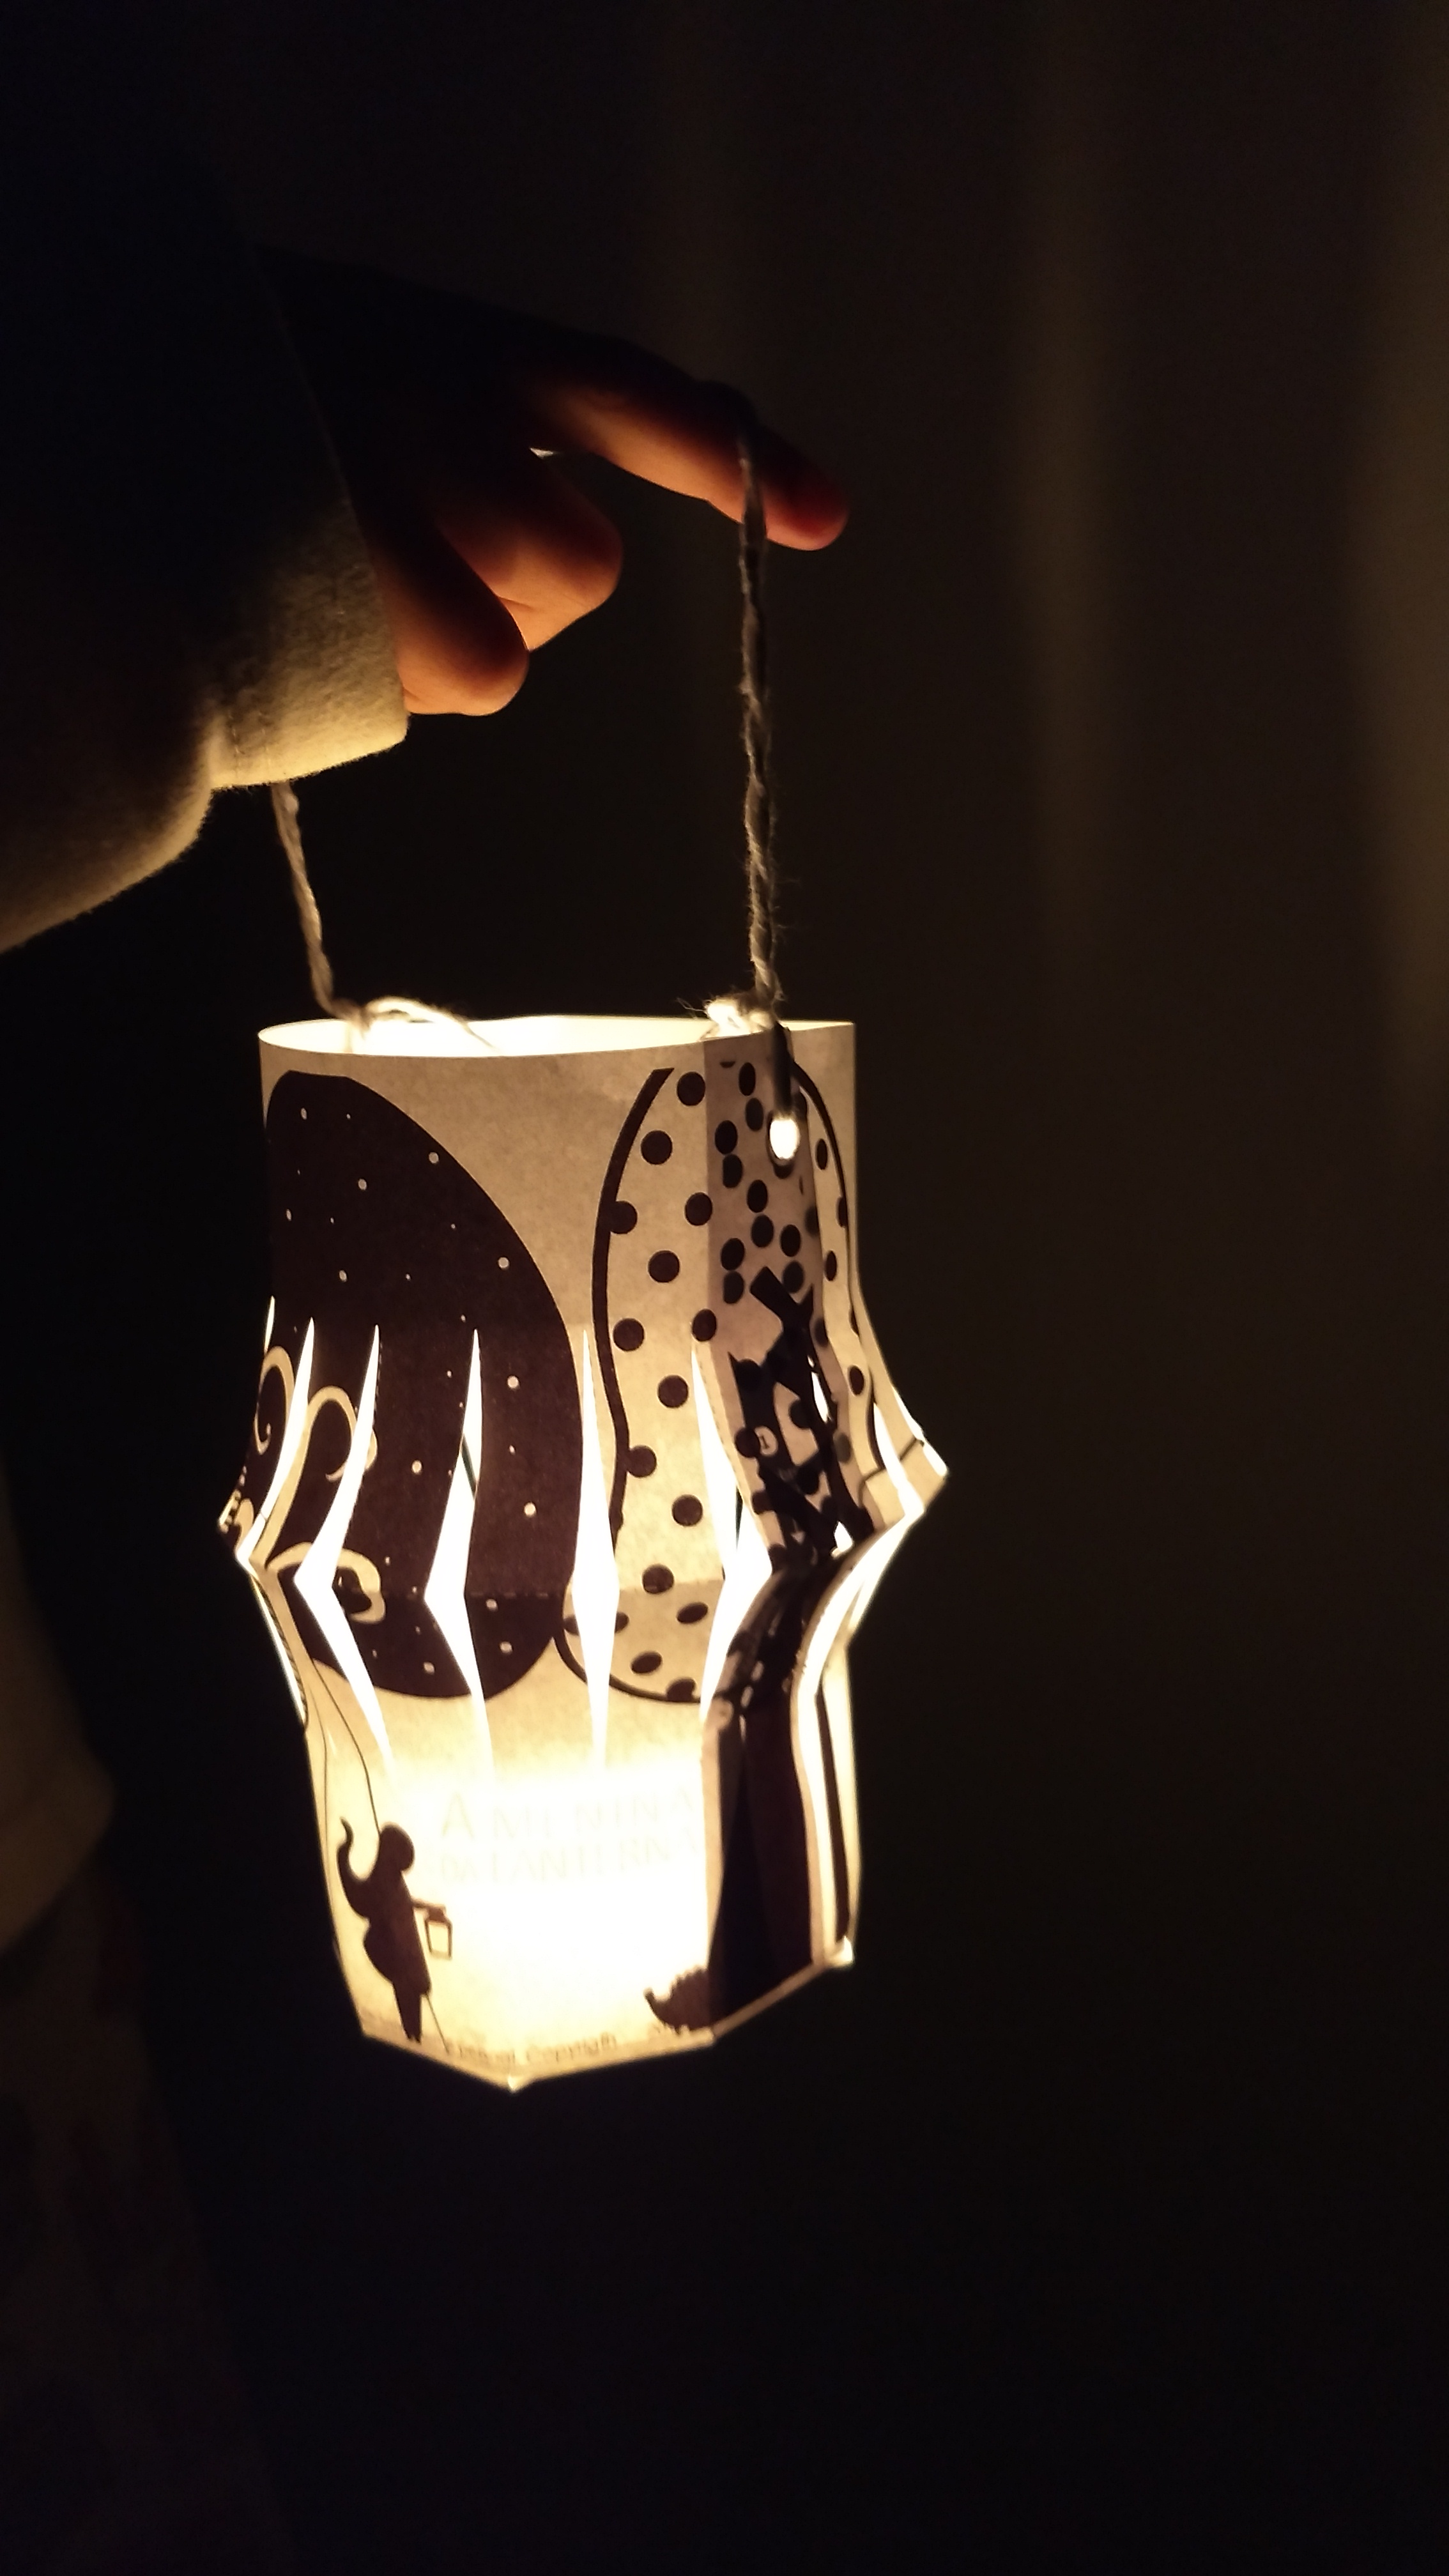
art, lighting, light, light fixture, lantern, design, hand, still life photography, lamp, lighting accessory